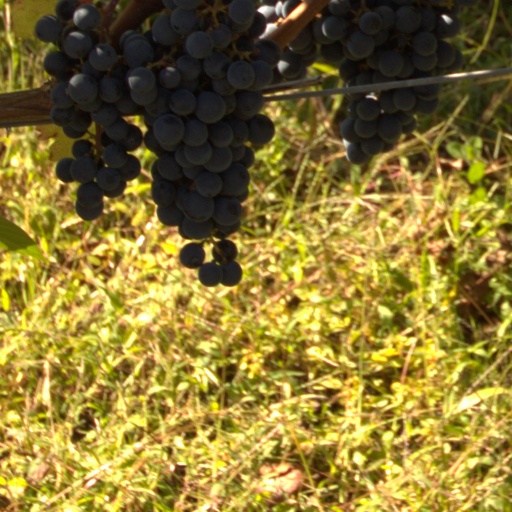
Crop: grape